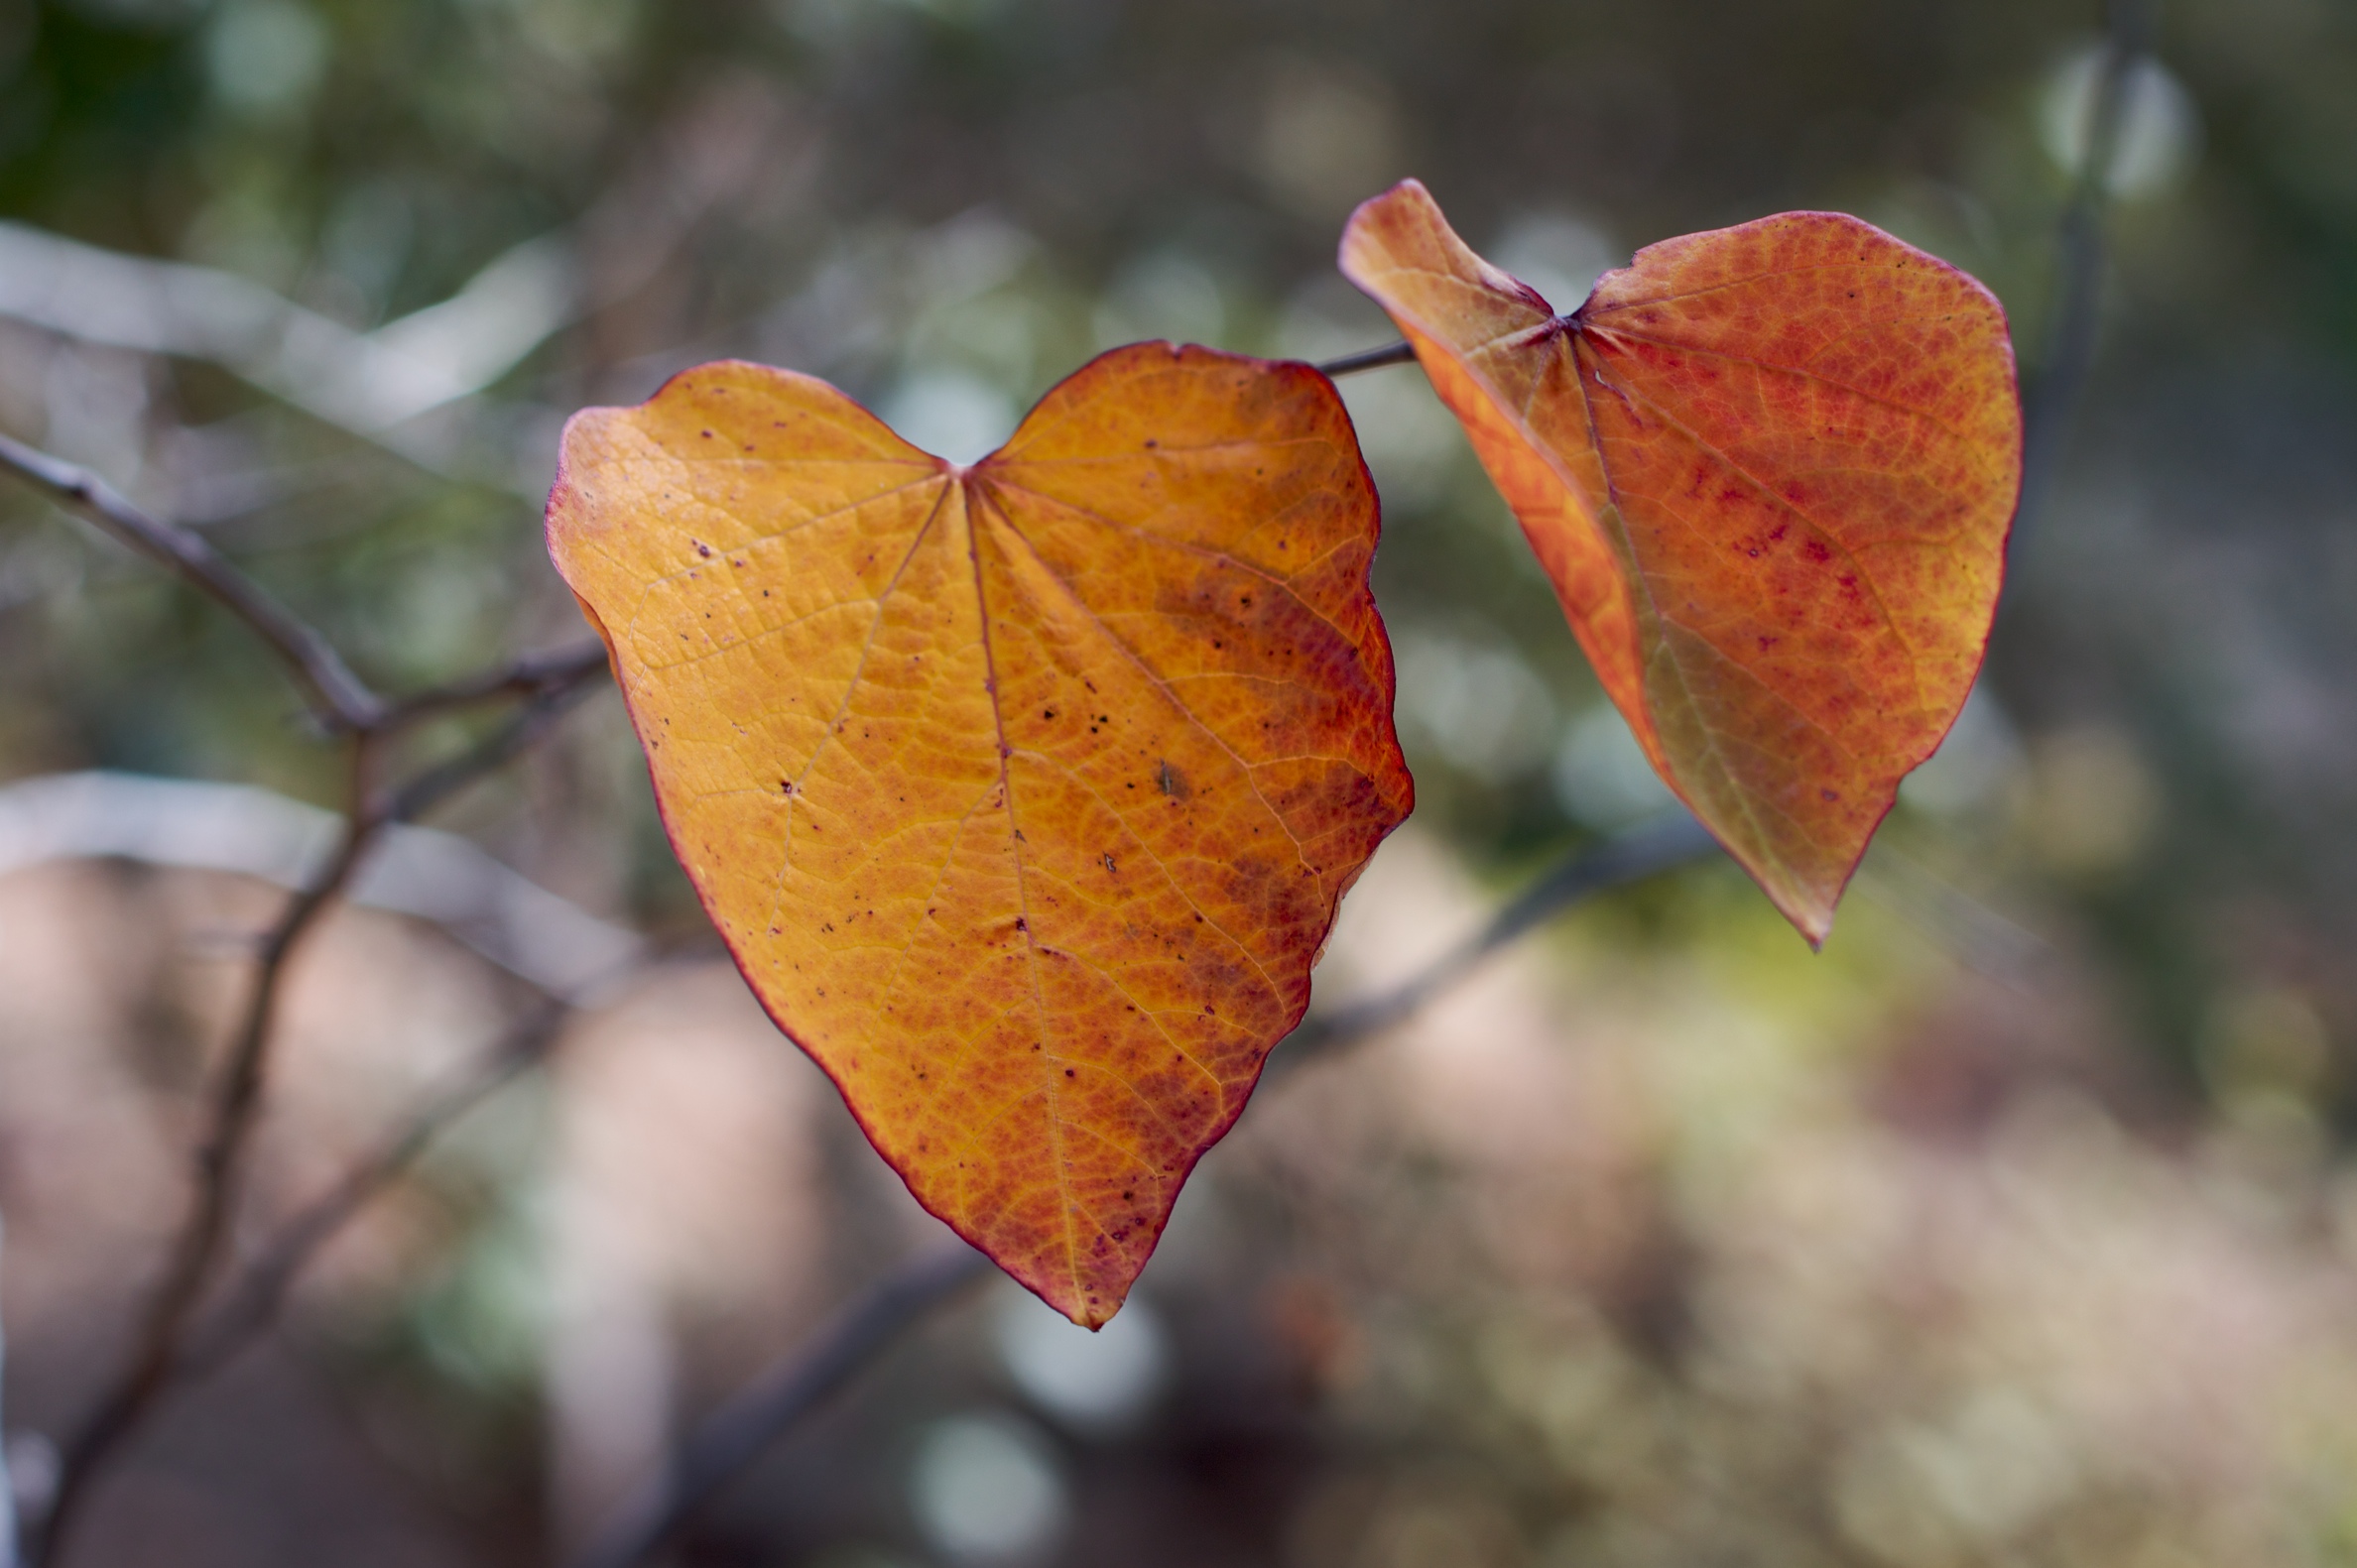
tree, nature, branch, plant, sunlight, leaf, flower, petal, autumn, botany, flora, season, close up, deciduous, macro photography, plant stem, woody plant, land plant